Hawaiian Vaccinium

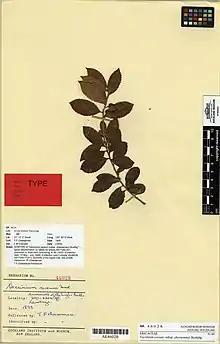
Little is known about the mysterious "V. cereum"

It should be noted first that "V. cereum" is not Hawaiian. It ranges throughout islands in the South Pacific including the Cook Islands, the Marquesas Islands, and Tahiti in the Society Islands, at high elevations of . Vander Kloet noted that "Vaccinium cereum" uniquely has a pseudo-10-locular ovary and a complex floriferous shoot, both characters associated with East Asian species of "Vaccinium" and not Hawaiian "Vaccinium", which are strictly 5-locular in ovary structure. "Vaccinium cereum" is said to be, on average, more similar to Hawaiian taxa in other reproductive and vegetative characters than Eastern Asian species, but persistently retains the pseudo-10-locular ovary, characteristic of Eastern Asian species. Morphological variation throughout "Vaccinium cereum"’s range is enormous: pubescence, glaucescence, fruit and flower color all vary widely from island to island, sometimes from population to population on the same island, and, miraculously, from individual to individual within populations. Some become more uniform on larger islands where populations seem to be more stable, but the norm seems to be outlandish. Vander Kloet, a researcher very experienced with "Vaccinium", once found a single individual that exhibited all types of inflorescences he had ever seen on any "Vaccinium" throughout the world, all on a single plant.